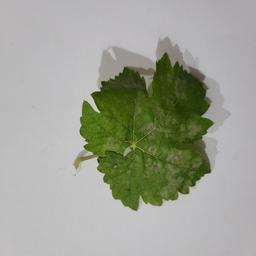
Label: Powdery Mildew